1st The Royal Dragoons

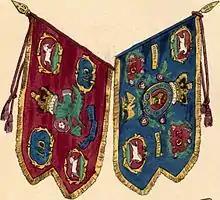
Regimental guidons, 1840

The regiment was first raised as a single troop of veterans of the Parliamentary Army in 1661, shortly thereafter expanded to four troops as the Tangier Horse, taking the name from their service in the Garrison of Tangier. For the next few years, the regiment defended Tangier, which had been acquired by the English Crown through the marriage of King Charles II to Catherine of Braganza in April 1662, from Moorish cavalry.